LNK (Lithuanian TV channel)

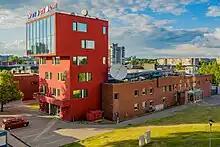
LNK headquarters in Vilnius

LNK (Laisvas ir nepriklausomas kanalas, Free and Independent Channel) is a commercial television channel operating in Lithuania. It is a free-to-air TV channel targeted at a Lithuanian audience and primarily broadcasts local entertainment, dubbed movies, lifestyle shows, and news.